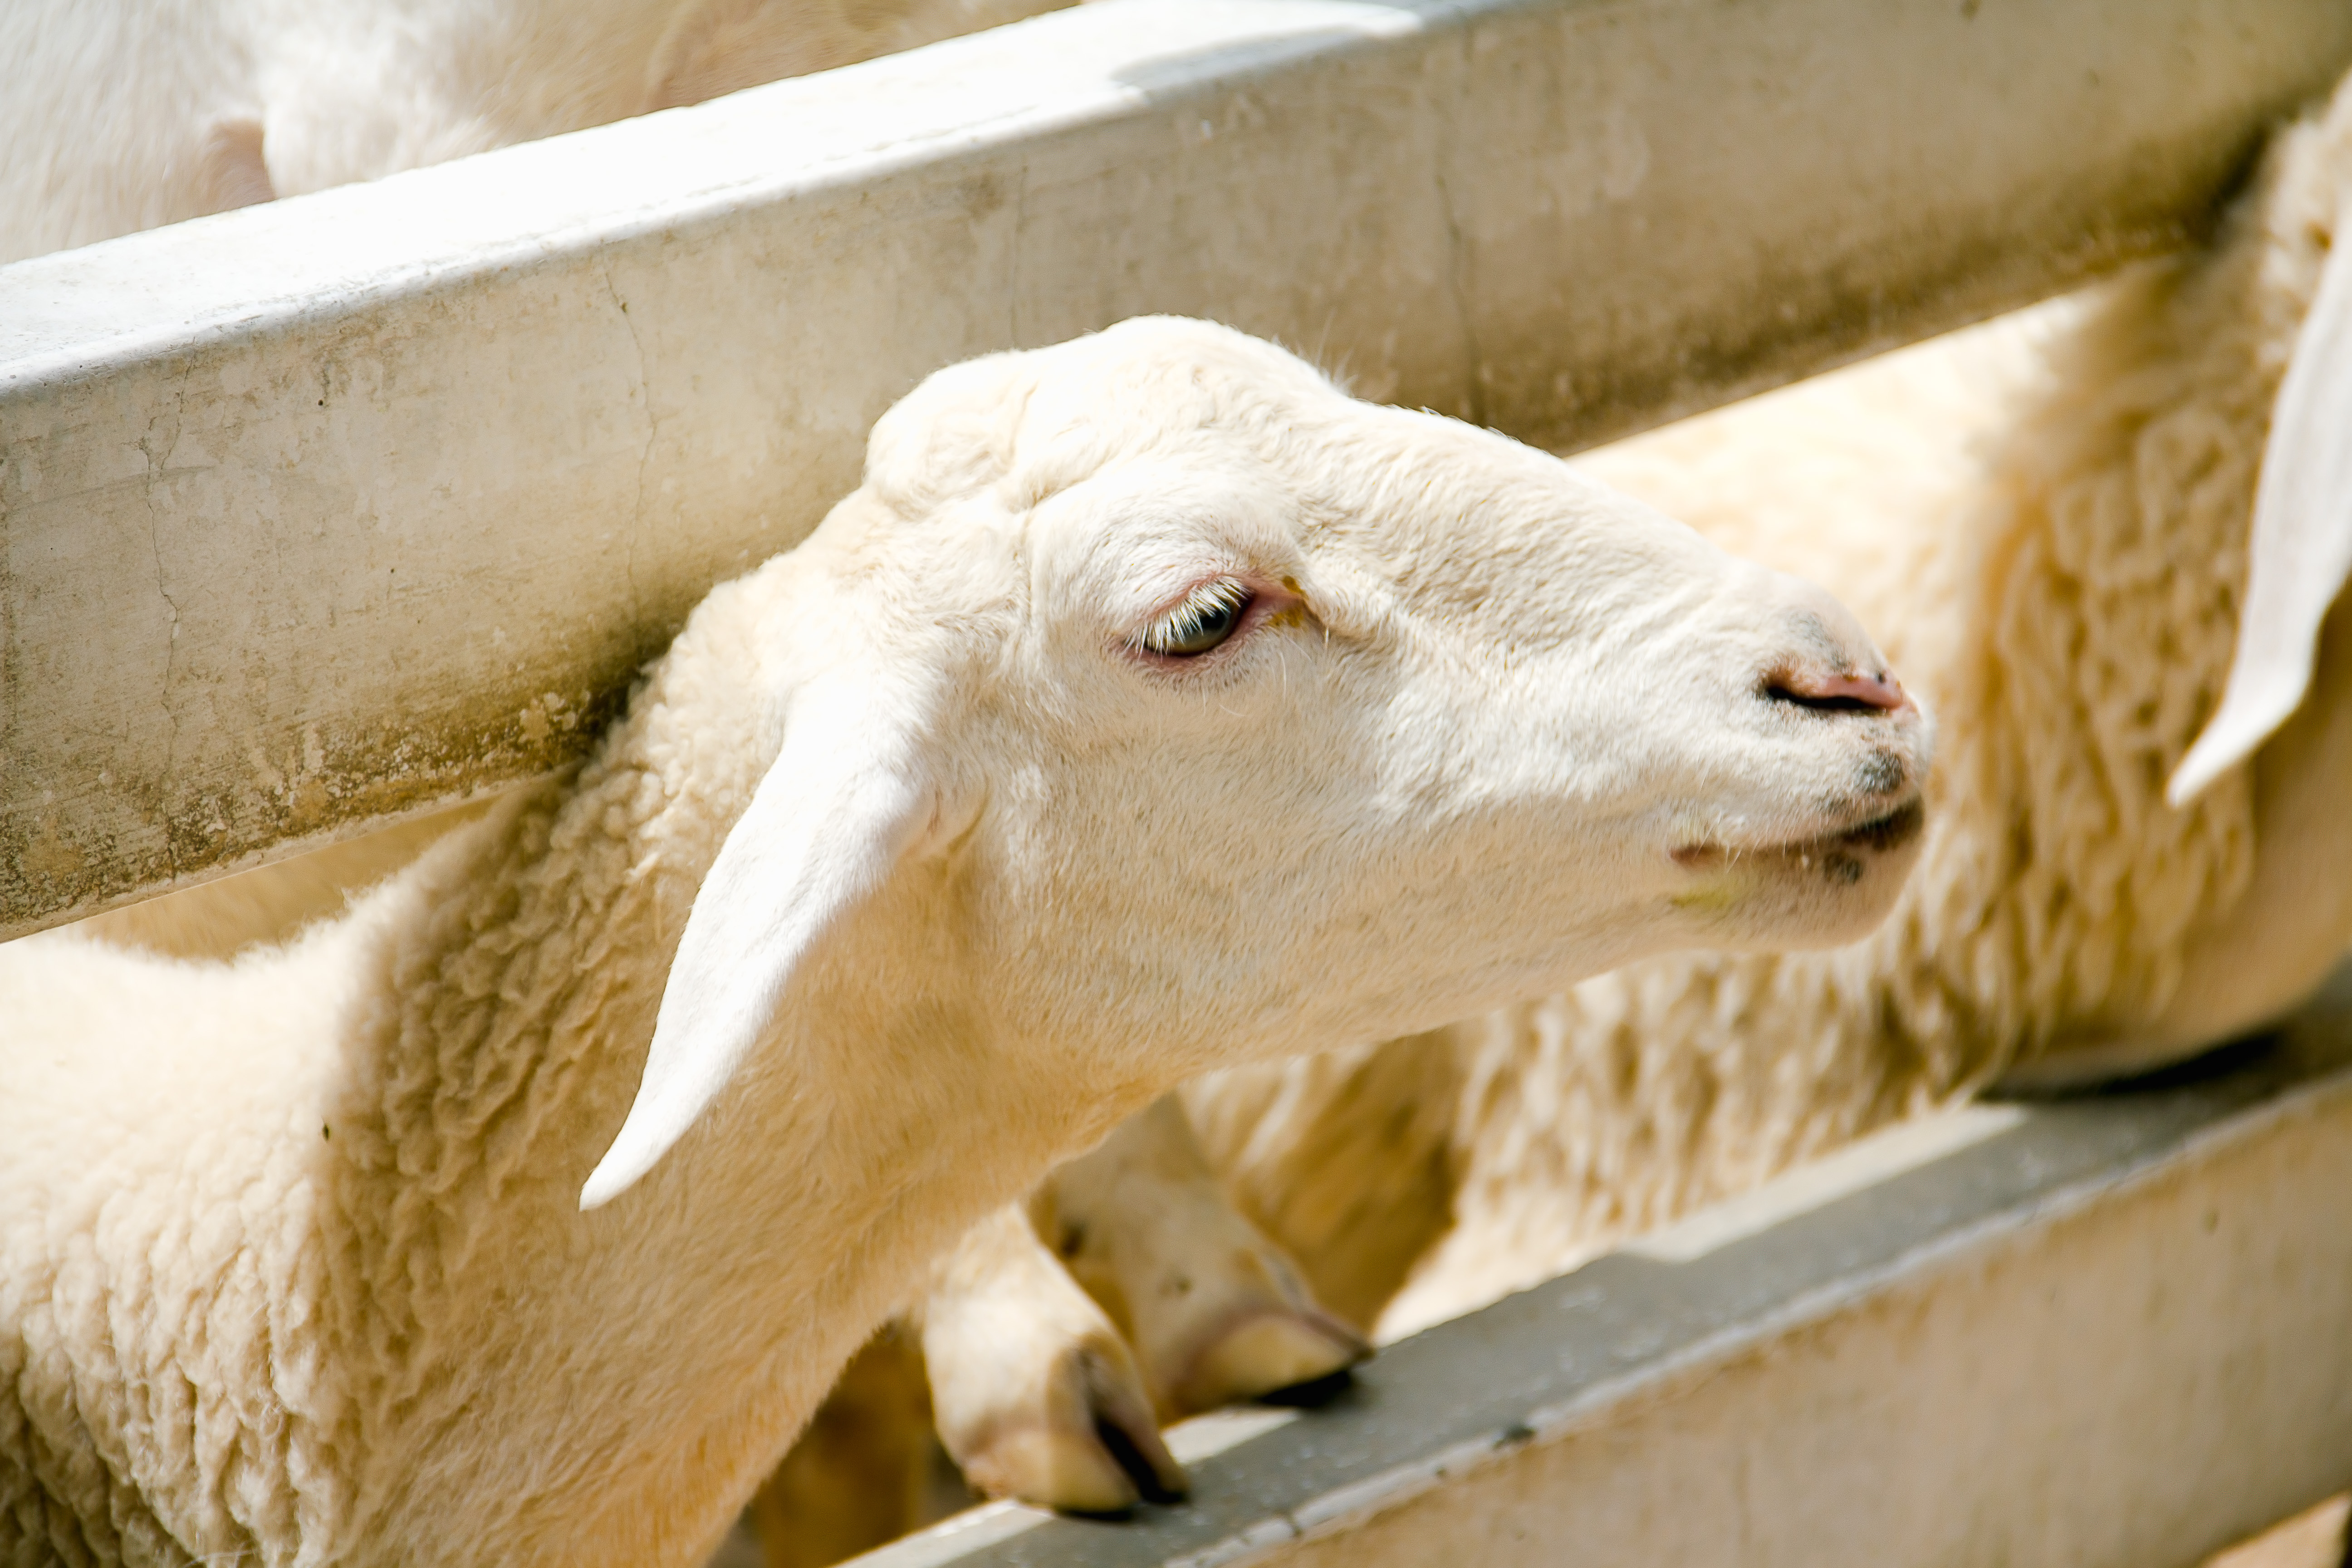
agriculture, animal, background, closeup, cute, domestic, eye, eyes, face, farm, farming, field, fur, head, lamb, life, mammal, natural, nature, pet, portrait, rural, sheep, white, wool, young, fauna, cow goat family, goats, goat, livestock, snout, barbary sheep, horn, goat antelope, cattle like mammal